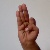
The image shows a hand gesture representing the letter 'F' in Indian Sign Language.